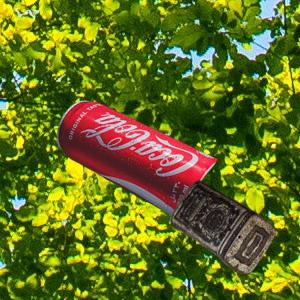
Label: cans